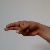
The image shows a hand gesture representing the letter 'H' in Indian Sign Language.